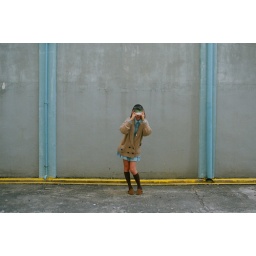
dress in yellow and blue. (also with "amigos")